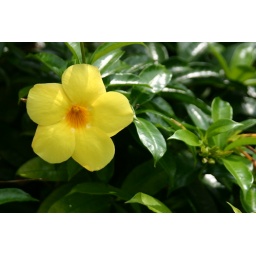
yellow flower in taidong